4th Lowland Brigade, Royal Field Artillery

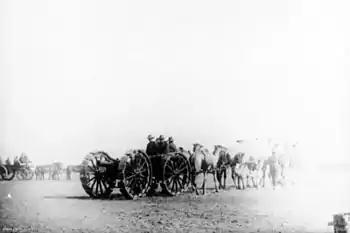
4.5-inch Howitzer with 'ped-rails'.

When the Turks attacked on 4 August (the Battle of Romani), the two howitzer batteries, together with one 18-pounder gun battery (B Bty from CCLX Bde), formed No 1 Group under Lt-Col Simpson stationed in the railway loop in the centre of No 3 Section. The Glasgow batteries had not previously had a chance to fire their new howitzers, and ammunition was limited, but from 05.40 their forward observation officer on the ridge behind began to give them targets. By 06.25 the Turks were working their way up to Redoubts 3 and 4 and digging in: A Bty of the Glasgow Howitzers under Maj Watson was turned on them to good effect. Then, as the Turkish attack moved round the British right flank, B Bty and the 18-pdrs of B/CCLX had to reposition their guns under enemy bullets, shells and aircraft bombs. Whenever a gun could be spared by one of the howitzer batteries, it was used as an improvised anti-aircraft gun. As the Turks gathered behind 'Wellington Ridge' for another attack B/CCLX Bde fired Shrapnel shell over the reverse slope and then when the attackers came over the ridge they suffered heavy casualties from the crossfire of the artillery batteries and machine gun and rifle fire from the redoubts. The Turks continued to 'dribble' men forward, who took cover in hollows, but the howitzers lobbed shells into them, making them death-traps. By mid-day the situation was well in hand and the artillery were able to conserve ammunition in the afternoon while the mounted troops began counter-attacking. Next morning the Turks left behind Wellington Ridge surrendered. The British artillery casualties had been very small.